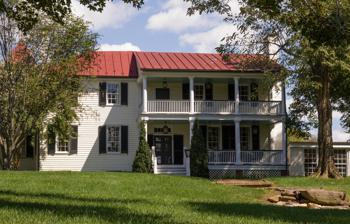
Building: Locust Hill (Locust Dale, Virginia)
Country: United States of America
Year built: 1834
Historic house in Virginia, United States United States historic place Locust Hill U.S. National Register of Historic Places Virginia Landmarks Register Show map of Virginia Show map of the United States Location Jct. of US 15, VA 634, and VA 614, Locust Dale, Virginia Coordinates 38°20′17″N 78°07′33″W / 38.33806°N 78.12583°W / 38.33806; -78.12583 Area 30 acres (12 ha) Built 1834 ( 1834 ) , 1849, c. 1900 Built by Mahanes, Harry Architectural style Federal, Greek Revival NRHP reference No. 02000590 VLR No. 056-5012 Significant dates Added to NRHP May 30, 2002 Designated VLR March 13, 2002 Locust Hill is a historic home and farm complex located at Locust Dale , Madison County, Virginia . The two-story frame house incorporates an original side-passage- plan section dating to 1834. which was enlarged and given a two-tier Doric order front porch probably about 1849. About 1900 a three-story bathroom tower, a summer kitchen, and a brick greenhouse wing were added. The house includes Federal and Greek Revival style elements.  Also on the property are the contributing Willis's School (1897), smokehouse , cistern , dairy, brick lined pit, the site of a water tower, chicken house, Locust Dale store and Post Office (1880s), and Fertilizer House (1934). It was listed on the National Register of Historic Places in 2002. References